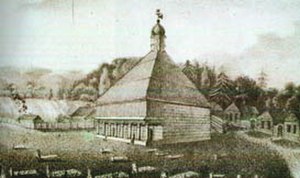
Lipka-tatarer
Tatar moské og begravelsesplads på Lukiškių aikštė (dansk: Lukiškės plads) (1830), Vilnius. Moskeen blev erstattet med en mere traditionel i 1867
Lipka tatarer er en gruppe tatarer, der oprindeligt bosatte sig i Storfyrstendømmet Litauen i begyndelsen af 1300-tallet. De første nybyggere prøvede at bevare deres shamanistiske religion og søgte asyl blandt de ikke-kristne litauere. Mod slutningen af 1300-tallet ankom en anden bølge af tatarer, muslimer, der blev inviteret til Storfyrstendømmet af Vytautas den Store. Disse tatarer slog sig først ned i Det egentlige Litauen omkring Vilnius, Trakai, Grodno og Kaunas og spredte sig senere til andre dele af Storfyrstendømmet, der senere blev en del af Den polsk-litauiske realunion, i områder der er en del af det nuværende Litauen, Hviderusland og Polen. Fra begyndelsen af deres bosættelse i Litauen var de kendt som Lipka-tatarer. Selvom de bevarede deres religion, blev deres historie knyttet tæt til den overvejende kristne polsk-litauiske realunion. Fra slaget ved Grunwald og fremefter deltog Lipka-tatarernes lette kavaleriregimenter i alle betydelige slag på Litauen og Polens side.